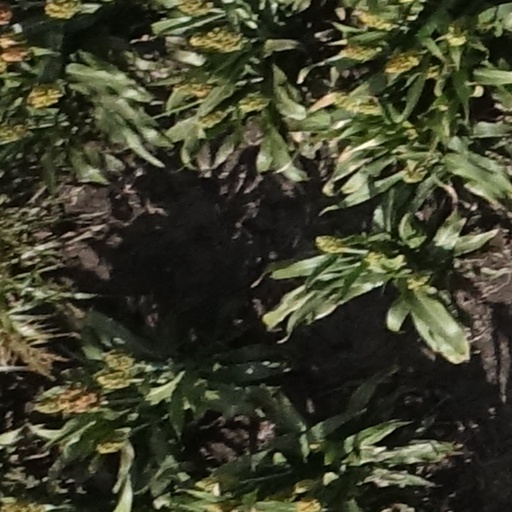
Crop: sorghum